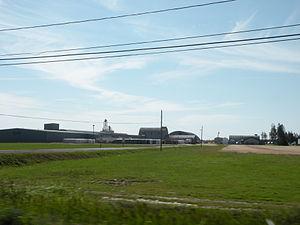
La tourbière Sun Gro de Lamèque, au Nouveau-Brunswick (Canada).
Lamèque est une ville du Nord-Est du Nouveau-Brunswick, située sur l'île de Lamèque, dans le comté de Gloucester.
Chiasson-Savoy, Chiasson-Savoie ou même Savoie Landing-Chiasson Office, est un village de la Péninsule acadienne, dans le comté de Gloucester, au nord-est de la province canadienne du Nouveau-Brunswick. Le village a le statut de DSL sous le nom légal de Chiasson Savoy.